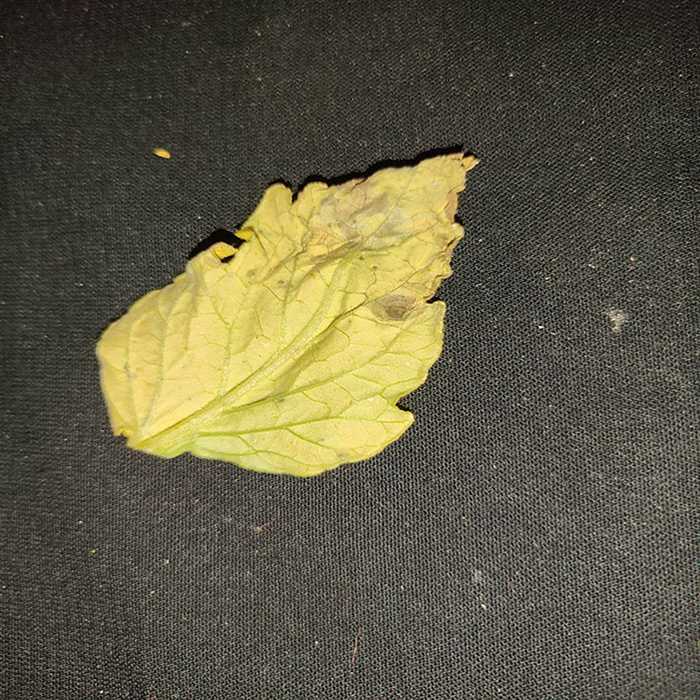
Plant: Tomato
Label: Tomato Bacterial spot